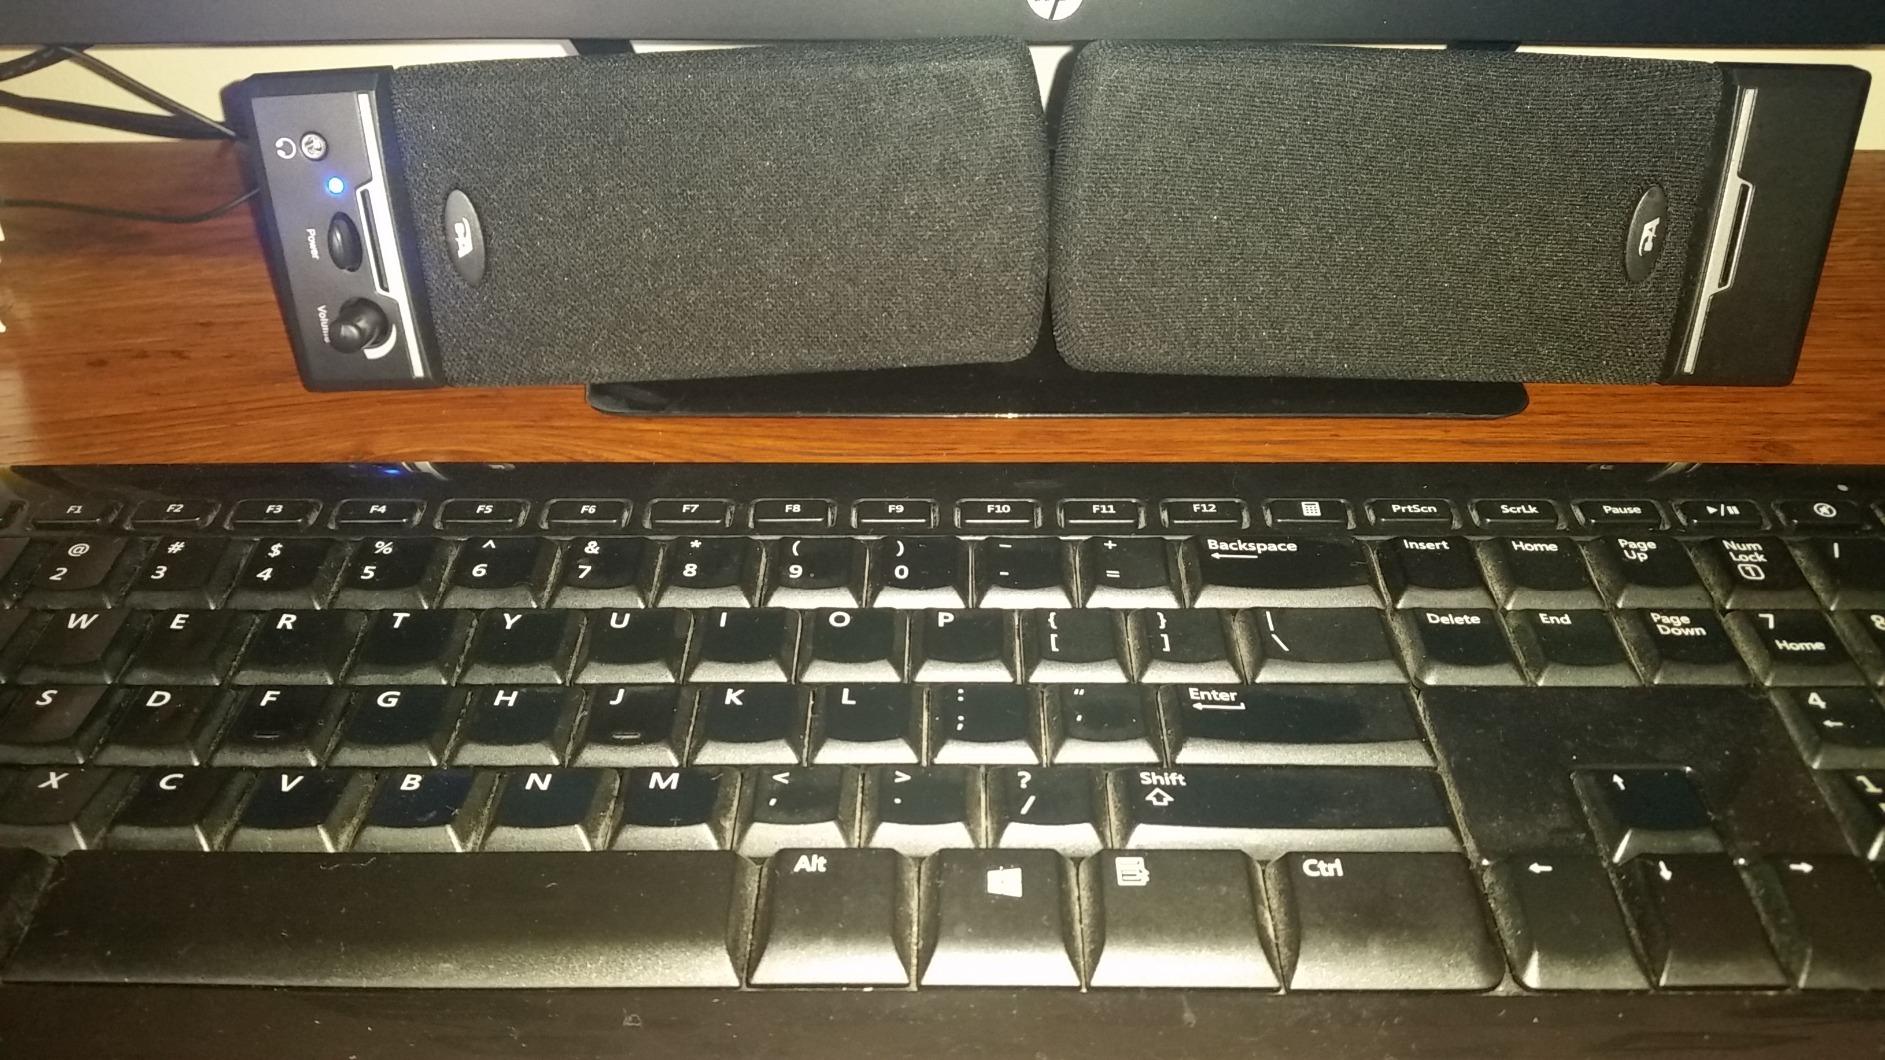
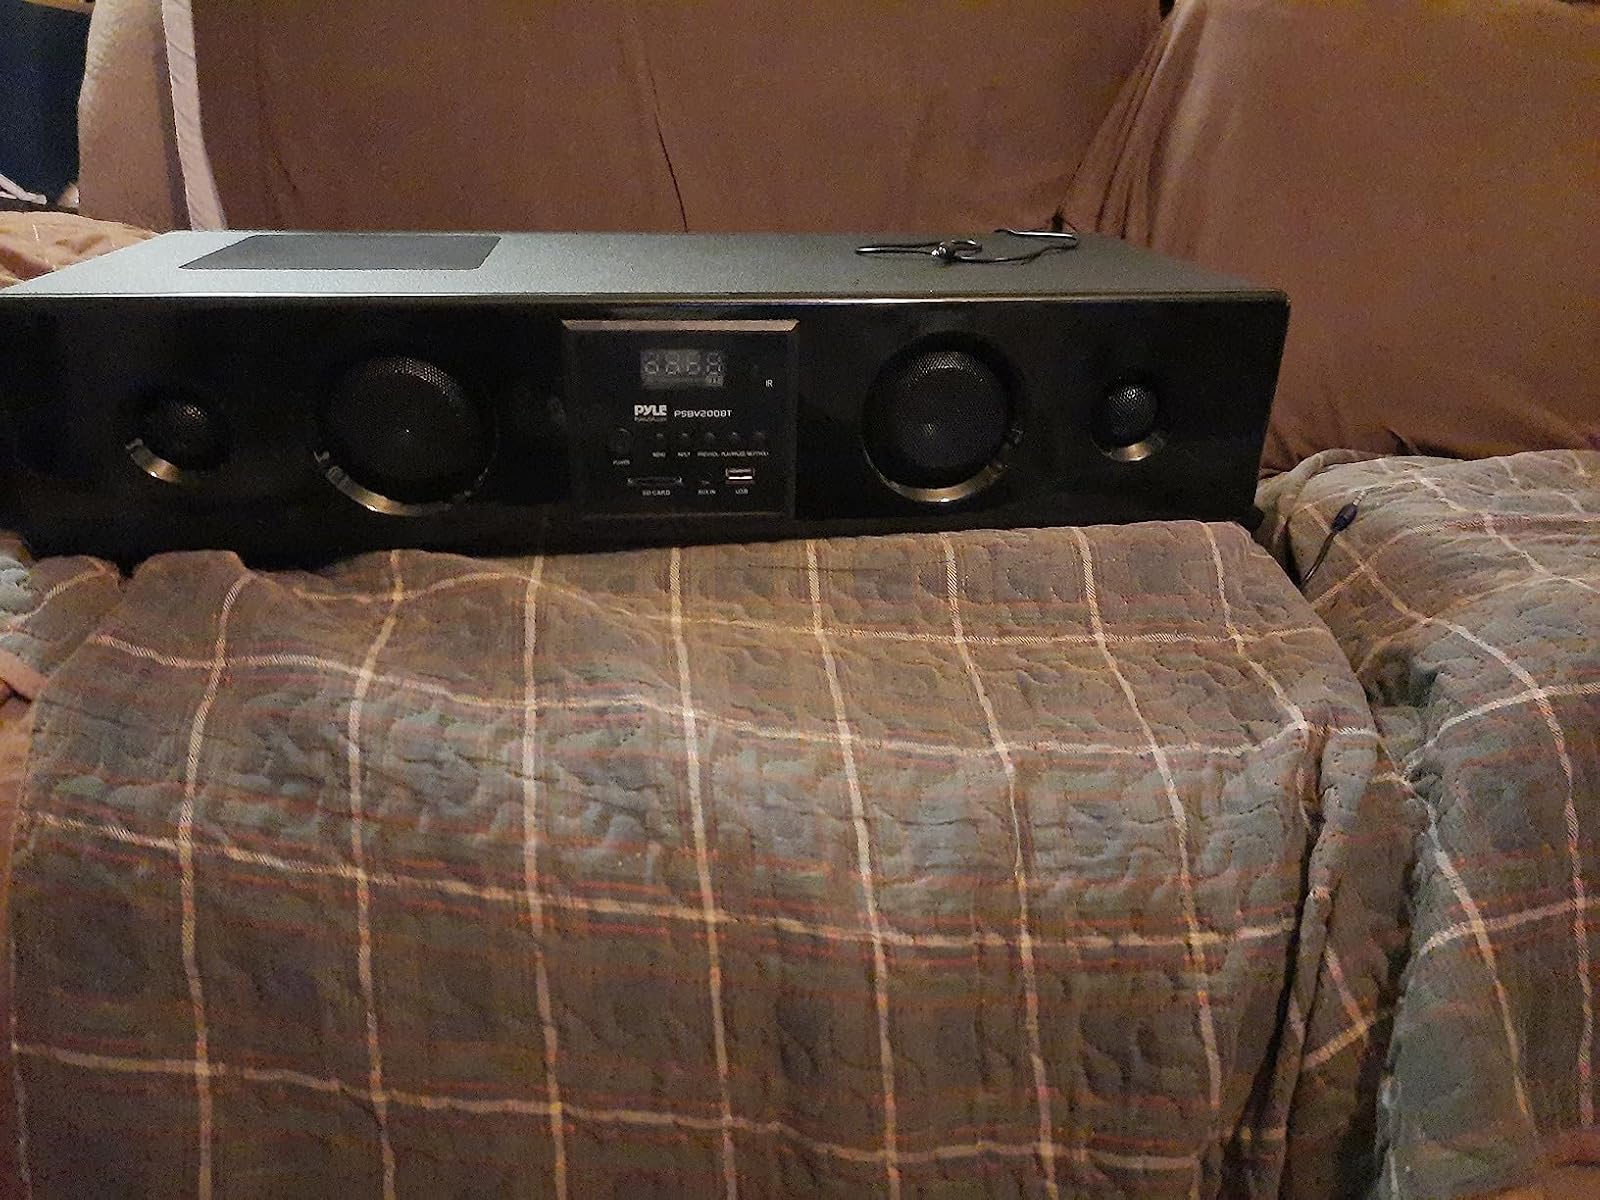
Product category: speaker
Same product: no